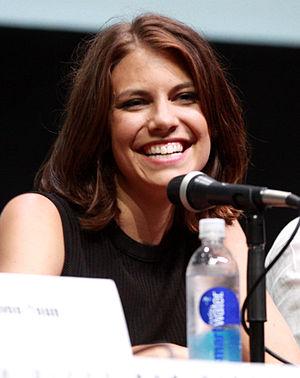
.